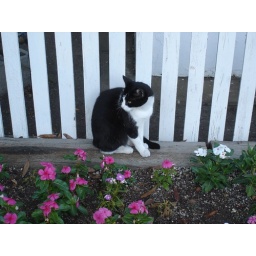
Just a cute cat by a fence.